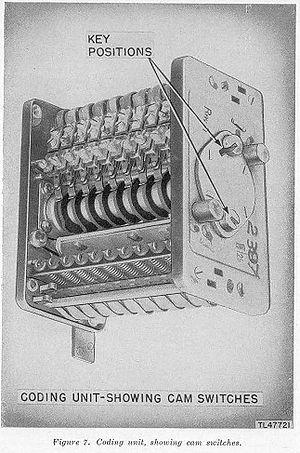
Le radar Jagdschloss était un radar allemand de veille lointaine et de surveillance des combats conçu juste avant le début de la Seconde Guerre mondiale. Bien qu'il ait été produit à un petit nombre d'exemplaires, le Jagdschloss est historiquement important car il est le premier radar à offrir une vue panoramique à angle d'élévation constant ou PPI. En Allemagne, ce type d'affichage est appelé « panorama ».